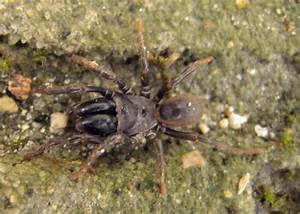
Label: ragno